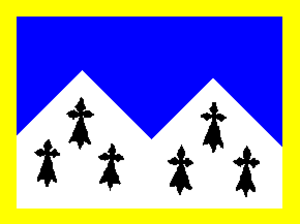
Les Côtes-d'Armor /kot d‿aʁmɔʁ/, appelées Côtes-du-Nord jusqu'en 1990, sont un département français situé en Bretagne.
Au-delà du drapeau symbolisant la Bretagne tout entière, la Bretagne dispose de nombreux drapeaux représentant généralement des entités administratives, des découpages territoriaux anciens ou des corporations de forte notoriété, religieuses, culturelles ou artistiques. Certains drapeaux ont plusieurs siècles d'existence, alors qu'une forte demande à la fin du XXᵉ siècle a entraîné la création de nombreux drapeaux.